Holborn tube station

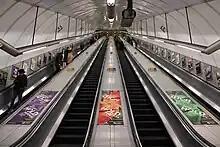
View up the inclined main escalator shaft with four escalators in a line carrying passengers up and down.

The street level interchange between the GNP&BR and CLR involving two sets of lifts was considered a weakness in the network. A below ground subway connection was considered in 1907. A proposal to enlarge the CLR's tunnels to create new platforms at Holborn station and to abandon British Museum station was included in a private bill submitted to parliament by the CLR in November 1913, although the First World War prevented any works taking place.